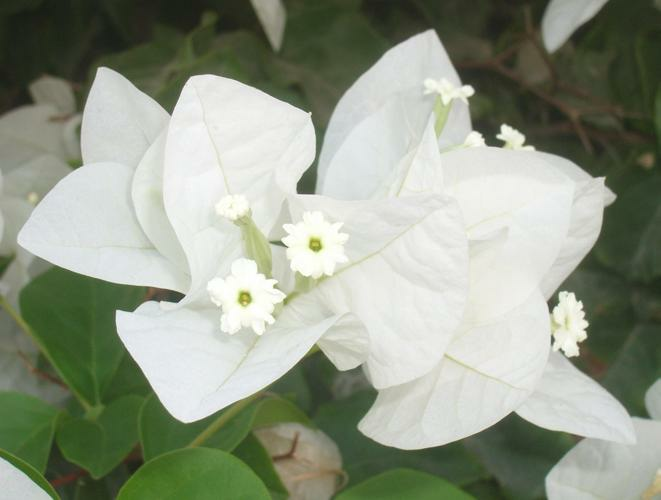
Flower: bougainvillea